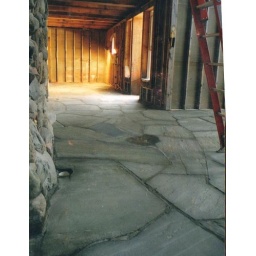
Stone floor in stone / timber frame dwelling